Dunglass Castle, East Lothian

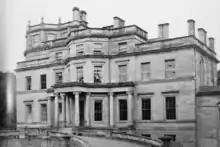
Dunglass Castle c.1920

Grace Fane, Countess of Home (died 1633), was living at Dunglass in 1630 and her mother, Mary Mildmay Fane, Countess of Westmorland, wrote to her from Apethorpe. It was intended that Charles I would stop at Dunglass during his progress to Scotland in 1633, but the plan was changed after the death of the owner James Home, 2nd Earl of Home. The King was escorted from Berwick to Dunglass on 12 June by 600 Home family followers wearing green satin doublets and white taffeta scarfs. He stayed the night at Dunglass, but "at his own charge", and went on to Seton Palace the next day. In 1636 William Brereton noted that the castle was "pleasantly seated, and seems to be in good repair".